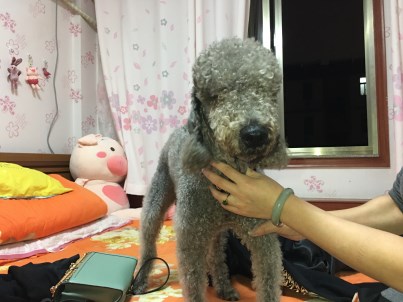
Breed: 214-n000033-Bedlington_terrier